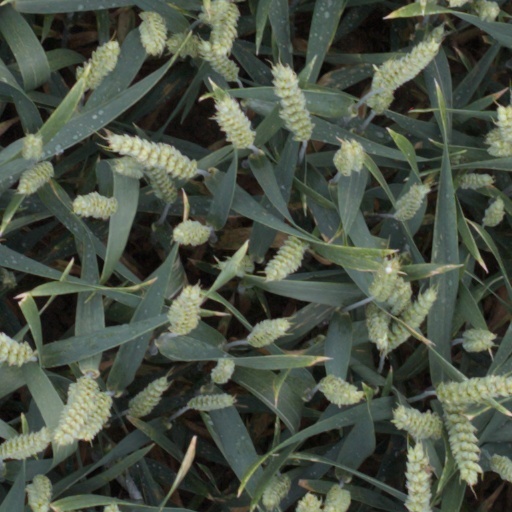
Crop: wheat